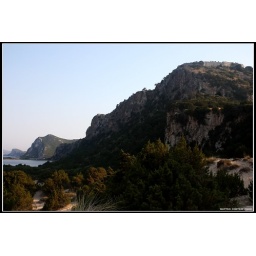
The cave that leads to the magic castle and the blue sea surrounded by dead.